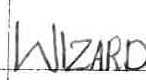
Label: Wizards